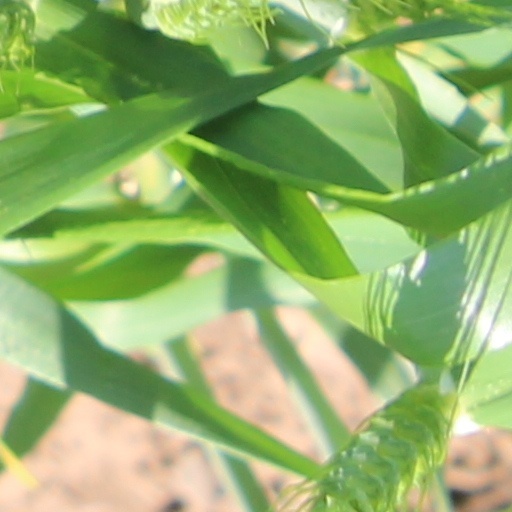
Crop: wheat